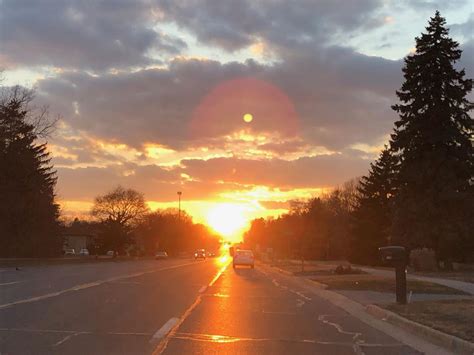
Weather: sun or clear